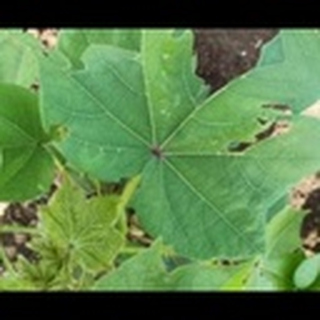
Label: healthy_cotton